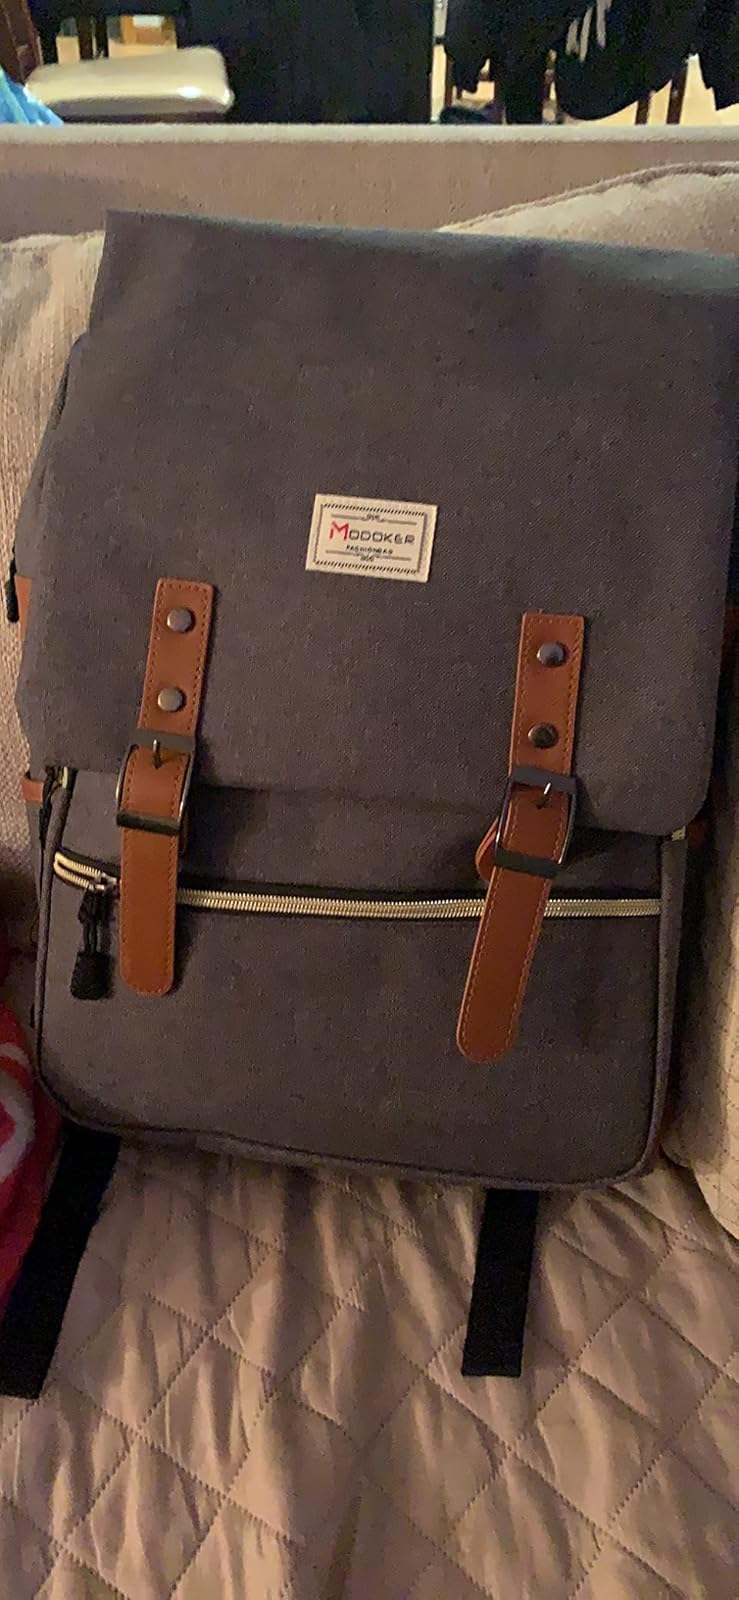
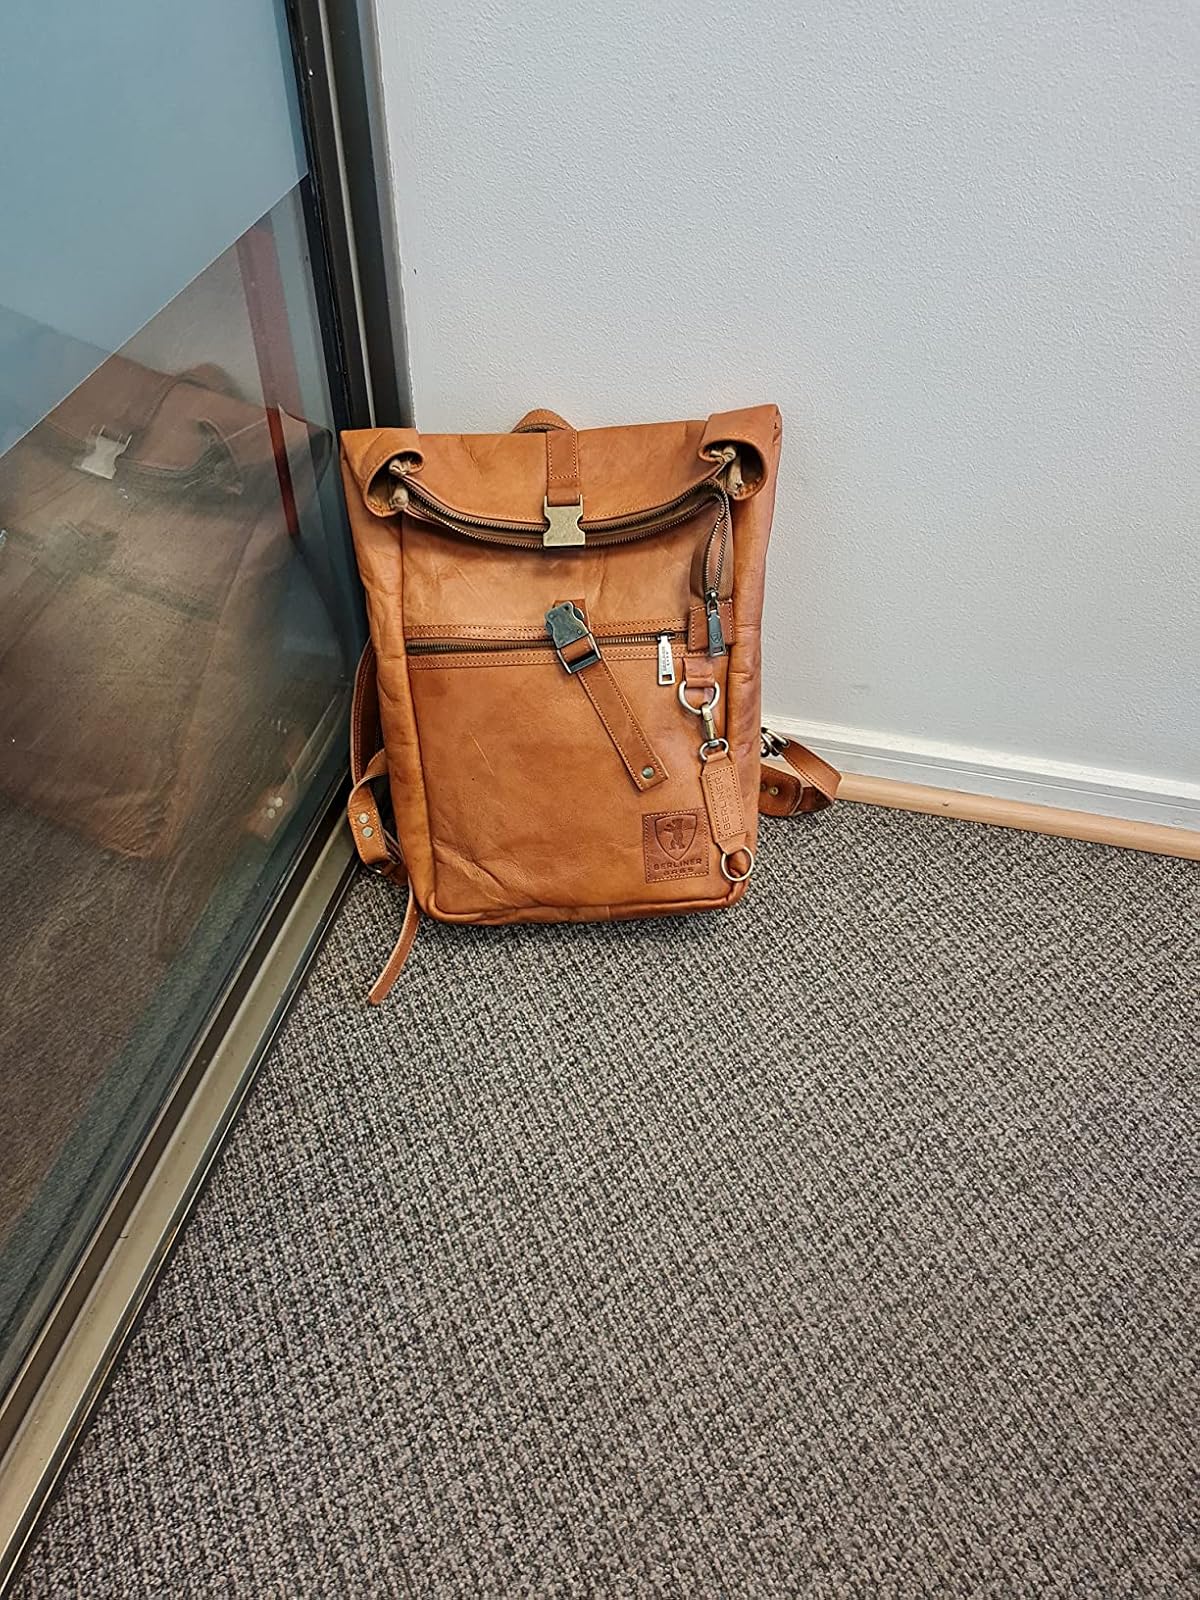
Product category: bag
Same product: no